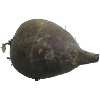
Label: Beetroot 1